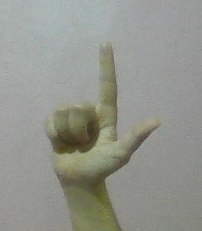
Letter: laam